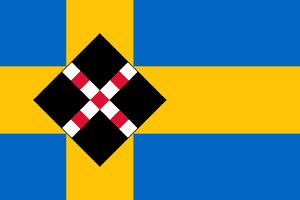
La « croix scandinave » est un motif se retrouvant sur les drapeaux de certains pays nordiques, bien qu'on puisse les trouver aussi sur des drapeaux d'autres pays ou régions du monde.